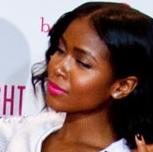
Age: 23